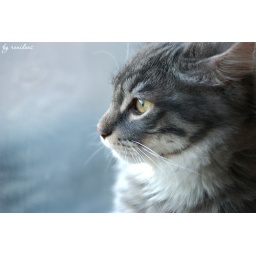
kitten near window